Tom Ford

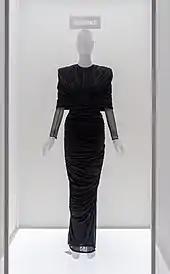
A dress Ford designed in 2018 in the Metropolitan Museum of Art exhibition "In America: A Lexicon of Fashion"

In 1994, Ford was promoted to Creative Director of Gucci. In his first year at the helm, he introduced Halston-style velvet hipsters, skinny satin shirts and car-finish metallic patent boots. In 1995, he brought in French stylist Carine Roitfeld and photographer Mario Testino to create a series of new ad campaigns for the company. Between 1995 and 1996, sales at Gucci increased by 90%. At one point, Ford was the largest individual shareholder of Gucci stock and options. By 1999, the house, which had been almost insolvent when Ford joined, was valued at more than $4 billion.